Xosefa Xovellanos

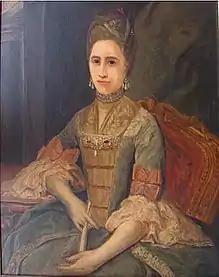
Portrait of Josefa de Jovellanos (1745-1807

Xosefa de Xovellanos y Xove Ramírez (1745–1807) was the younger sister of Asturian politician Gaspar Melchor de Xovellanos and prominent writer in Asturian. She was born in Gijón on June 4, (1745) and married to Domingo Gonzalez de Argandona, Attorney General at the Court of the Principality of Asturias.